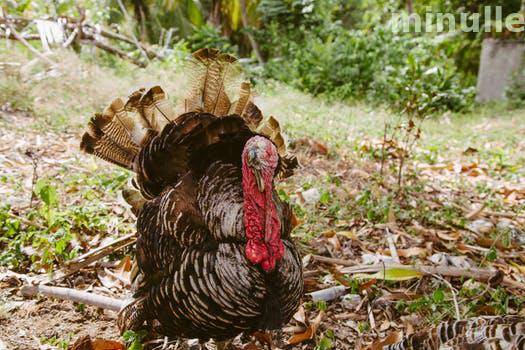
Label: Watermark